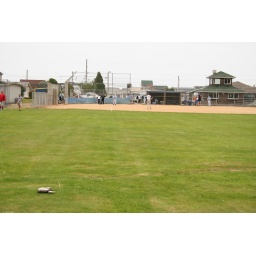
dead bird in deep right field